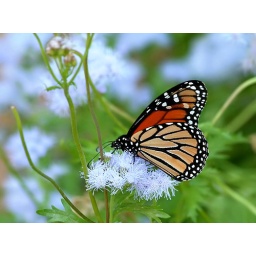
Monarch butterfly among the Blue Mist flowers at Grapevine Botanical Garden in October, 2008.